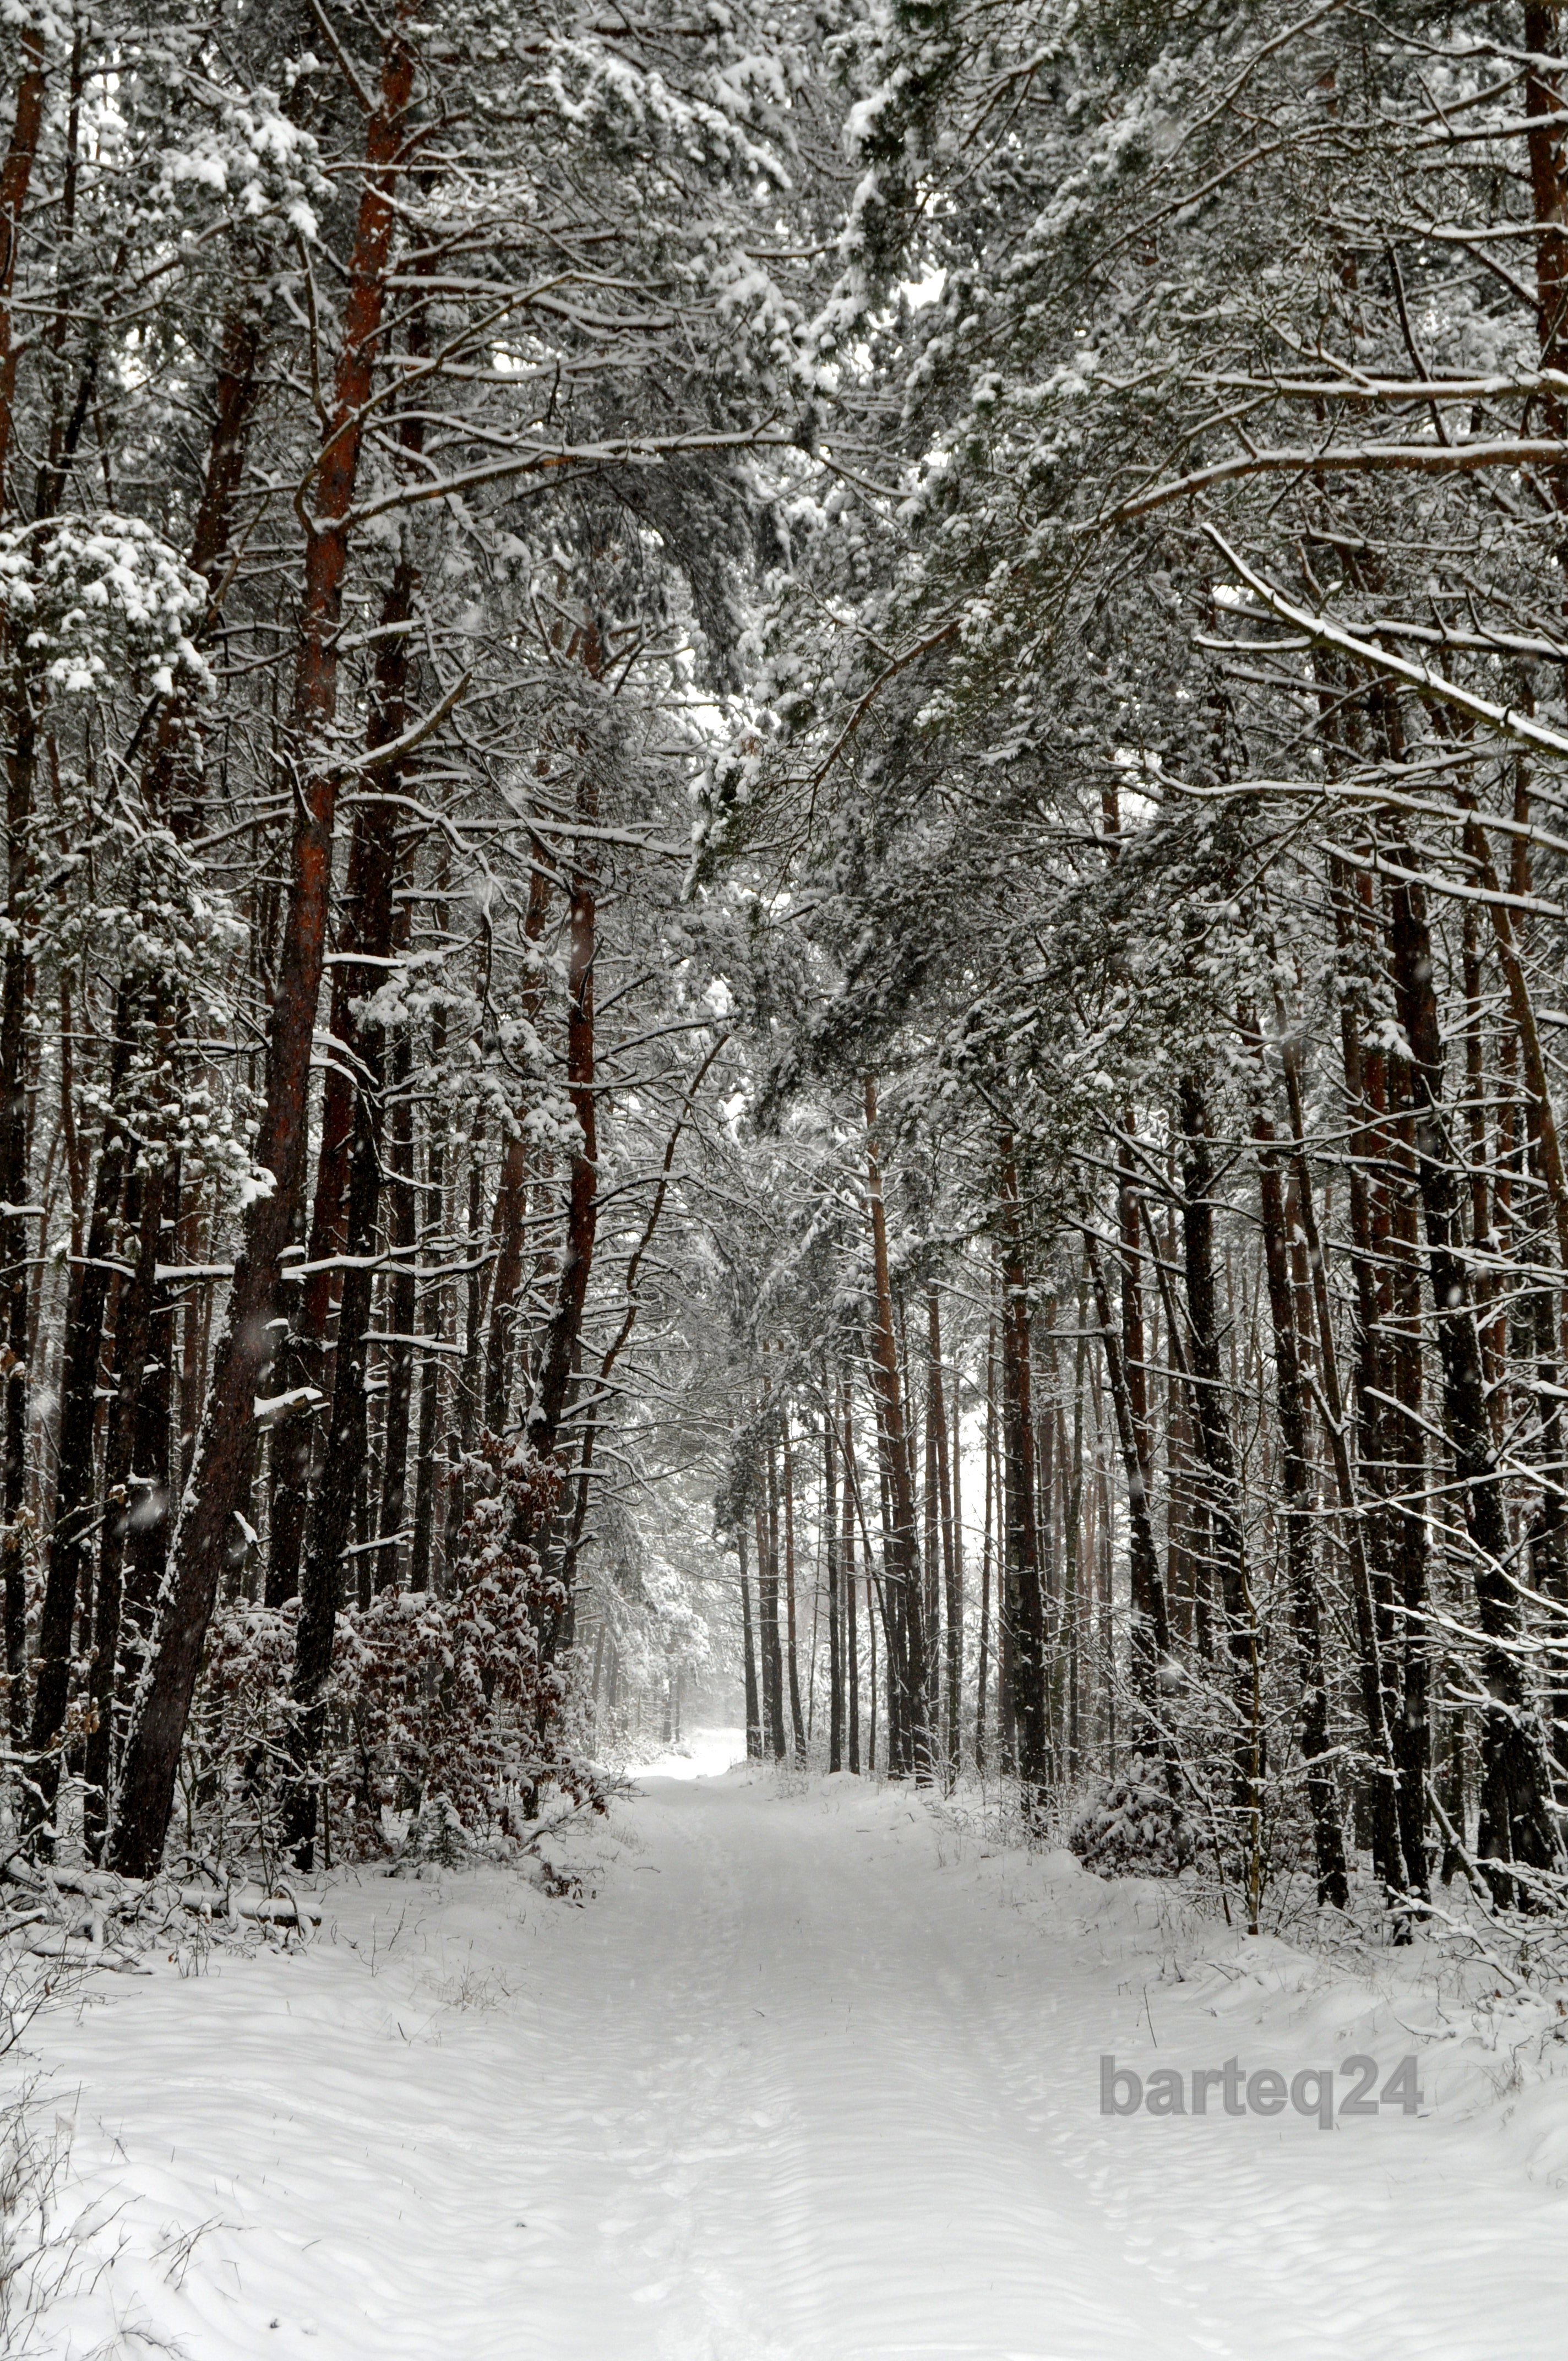
tree, forest, branch, snow, winter, black and white, plant, frost, europe, ice, weather, fir, season, spruce, poland, europa, blizzard, woodland, habitat, polska, mazovia, mazowsze, stupsk, mawa, freezing, natural environment, woody plant, land plant, winter storm